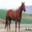
Label: horse